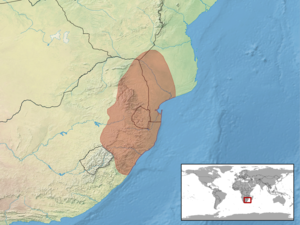
Pachydactylus vansoni est une espèce de geckos de la famille des Gekkonidae.